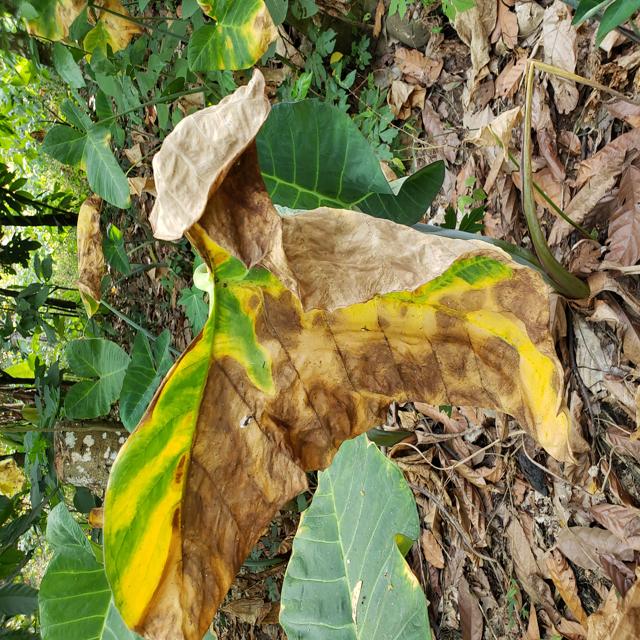
Label: Late_Blight